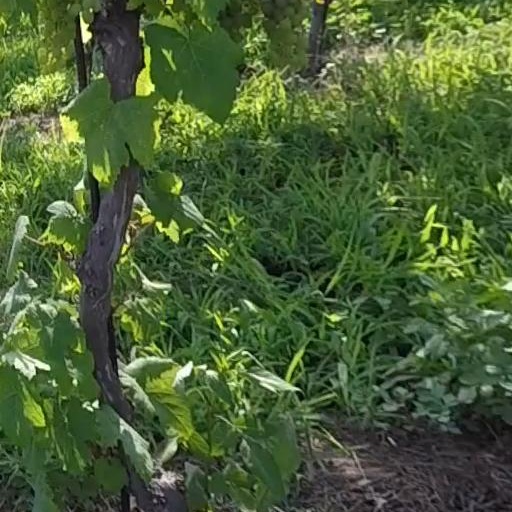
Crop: grape